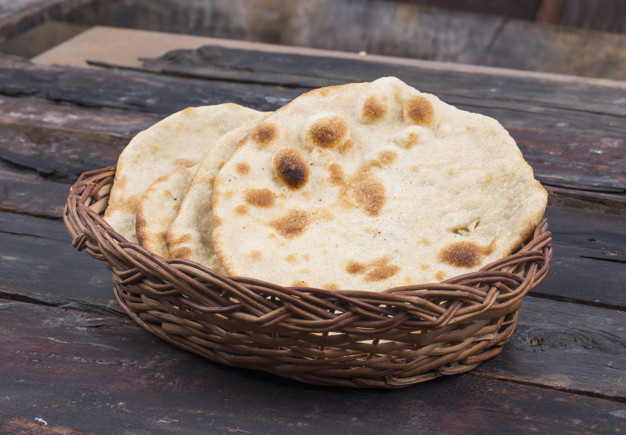
Dish: chapati